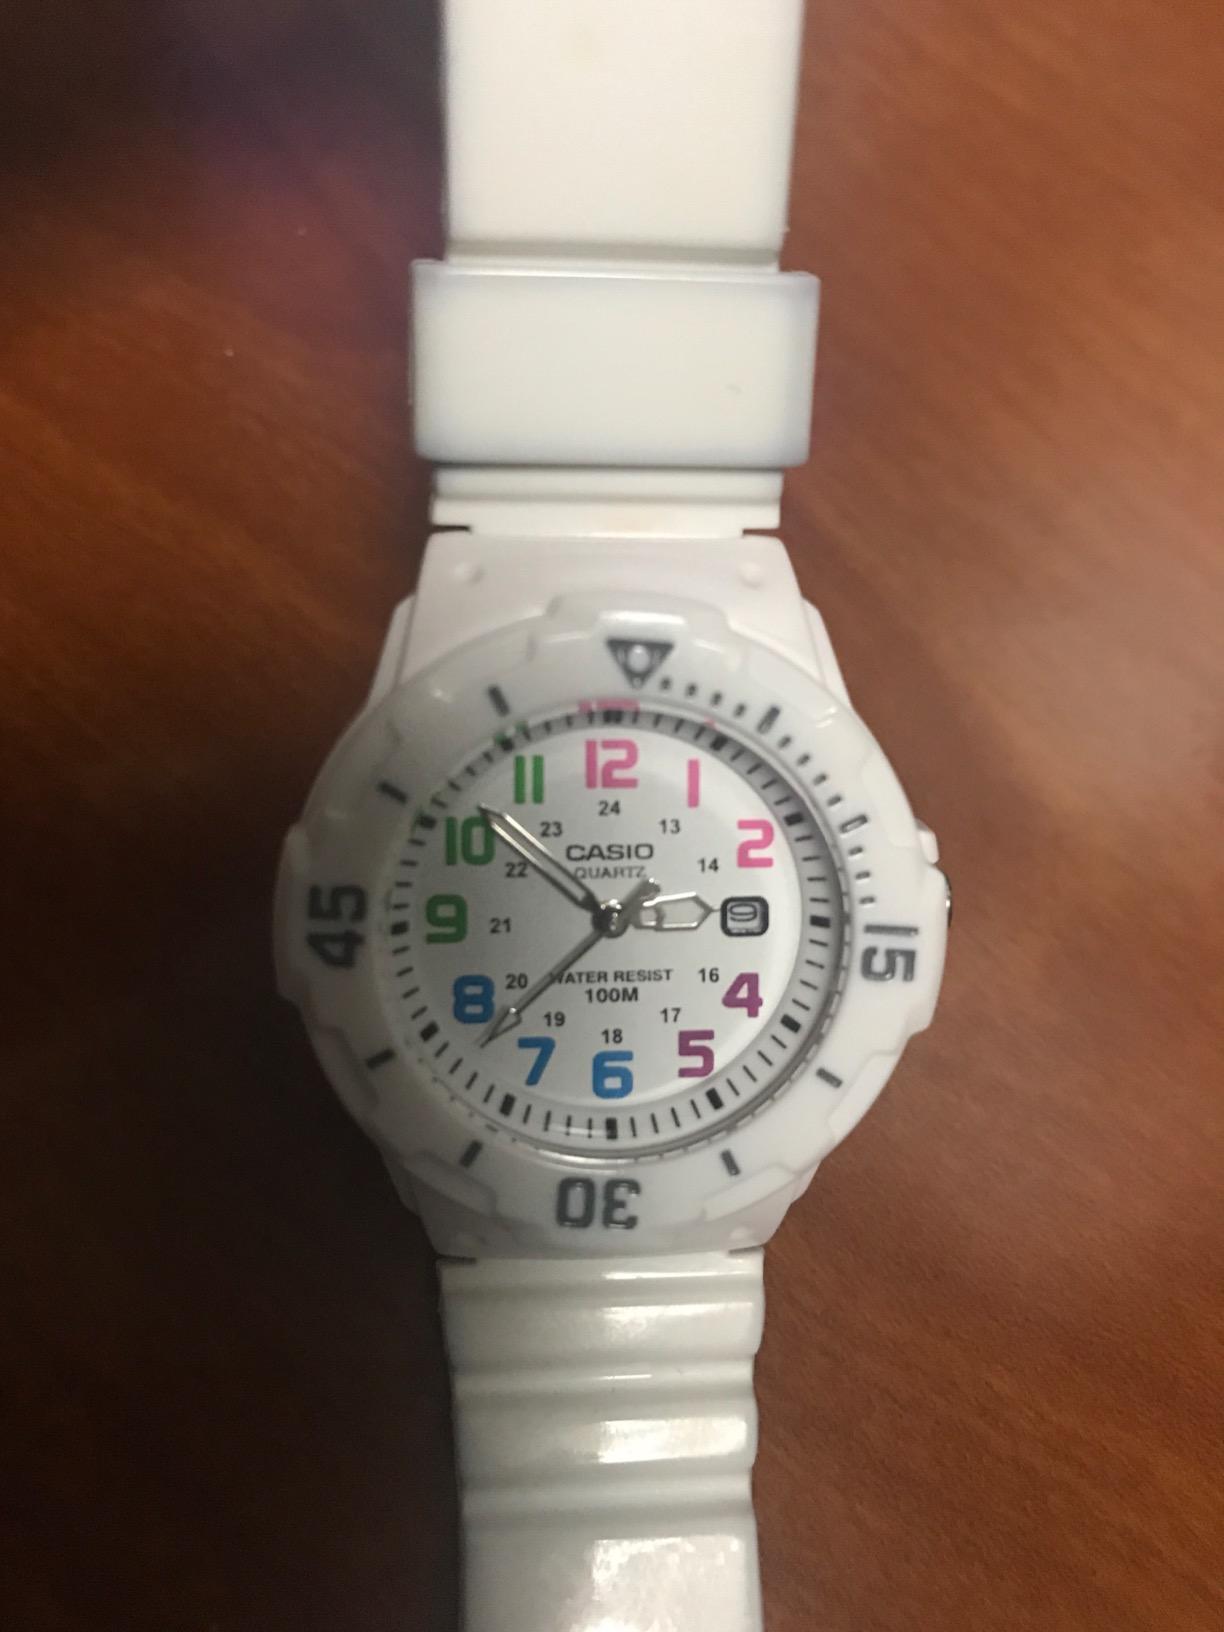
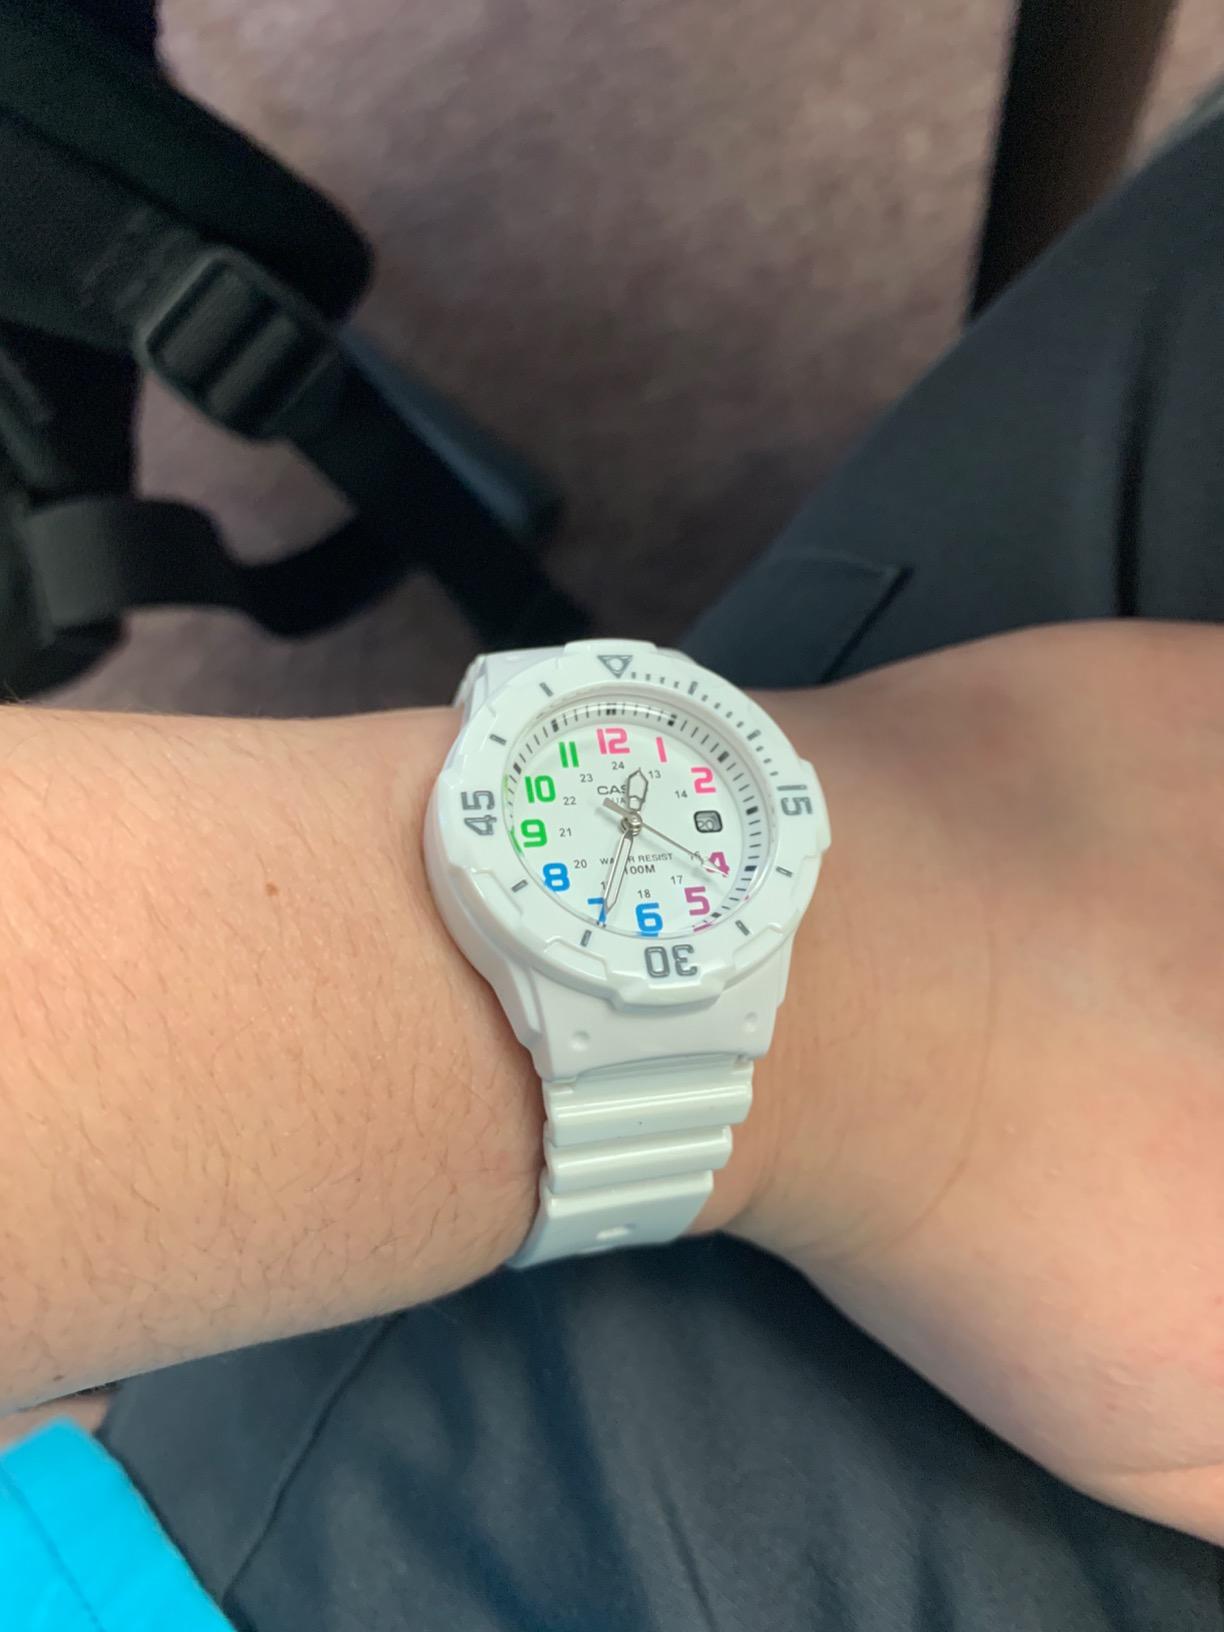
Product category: accessories_watch
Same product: yes